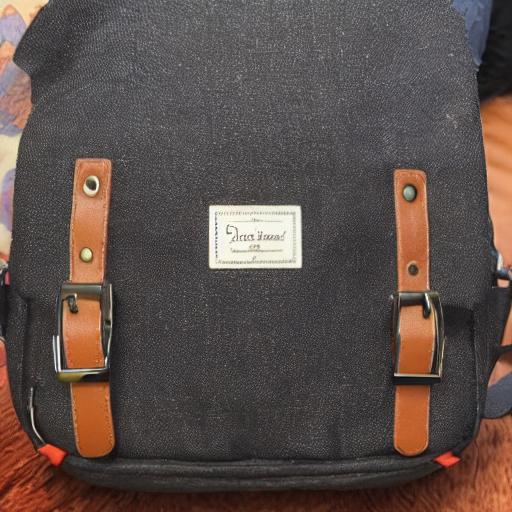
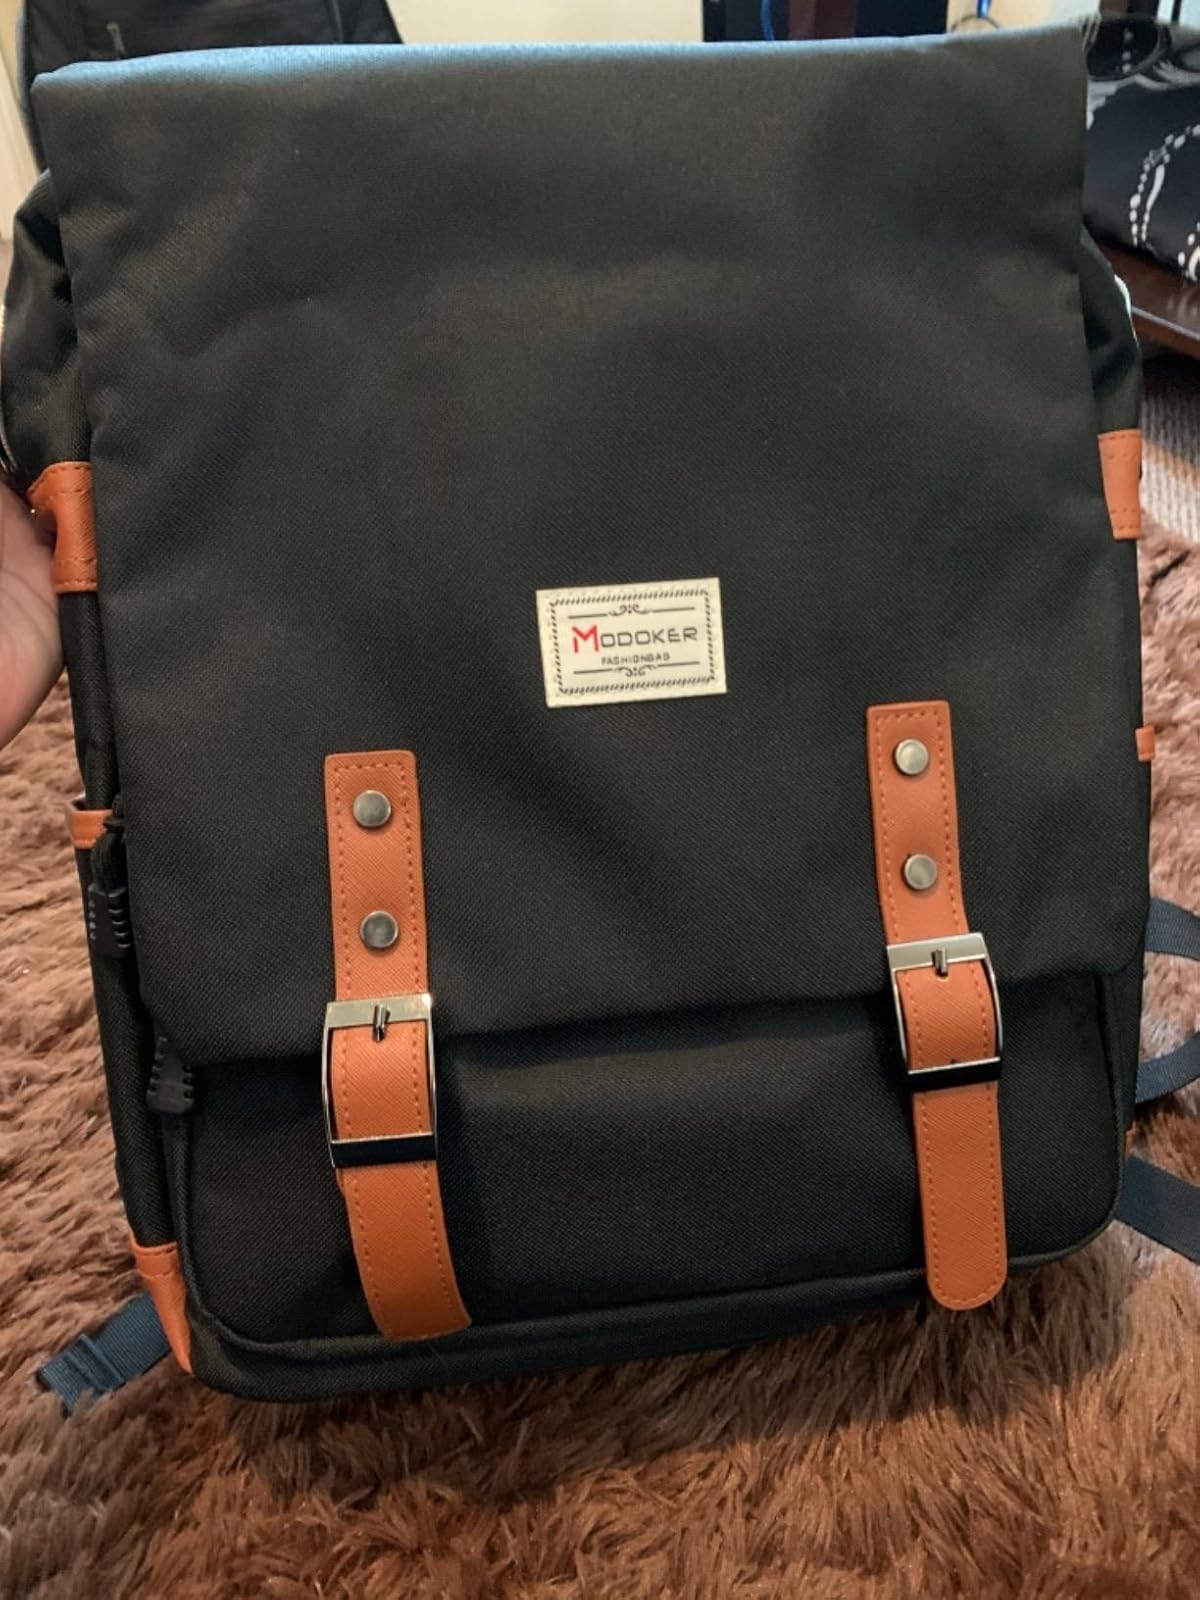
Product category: bag
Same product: no